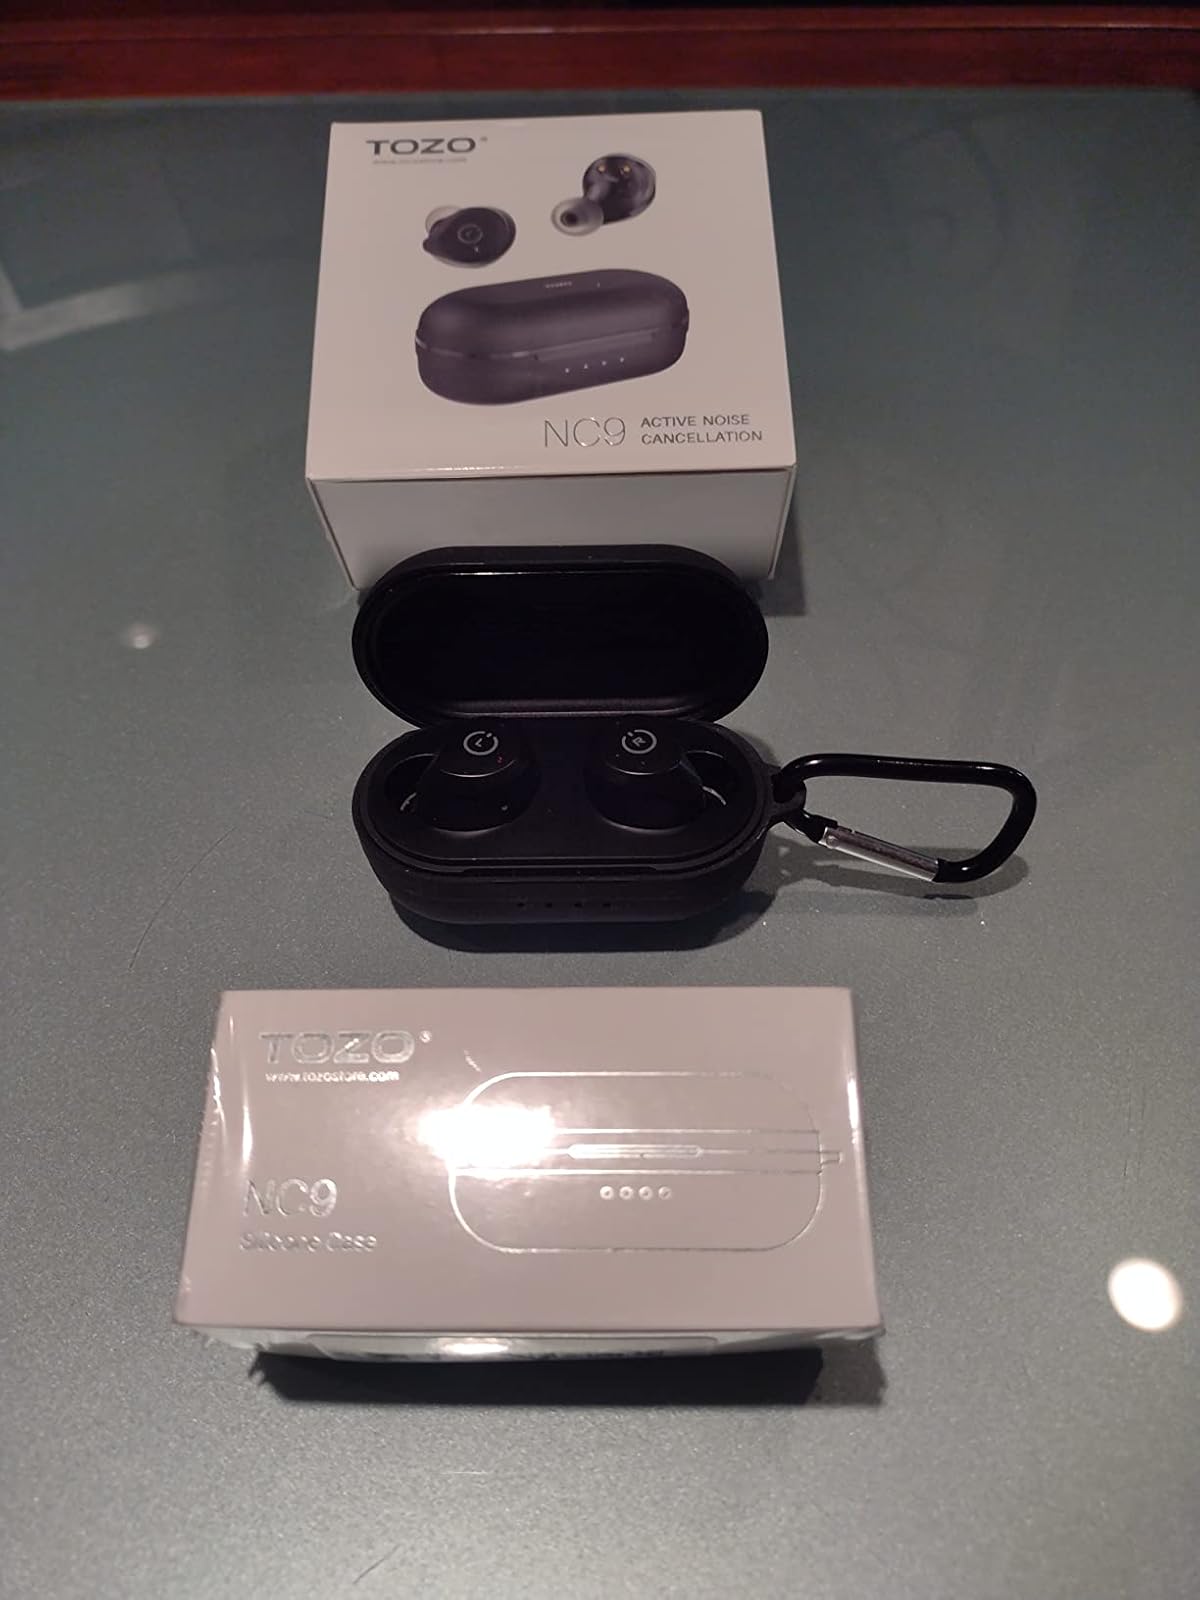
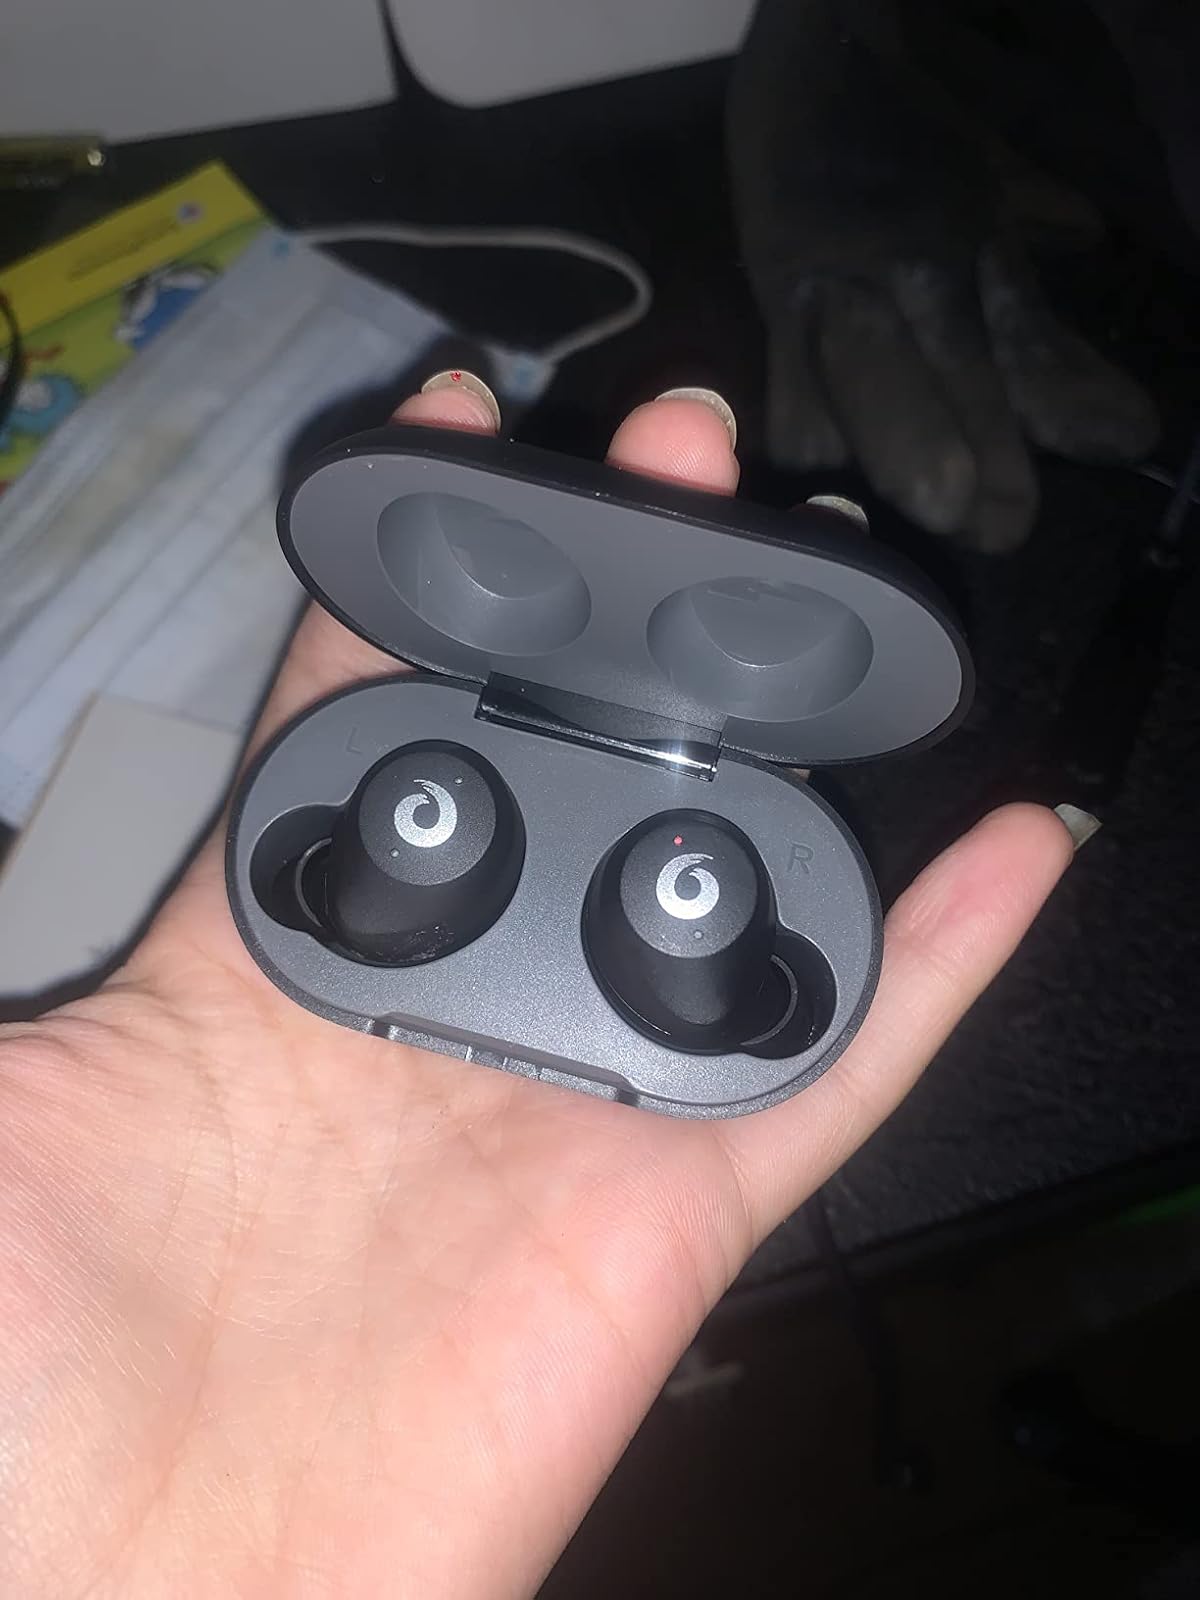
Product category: earbuds
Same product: no